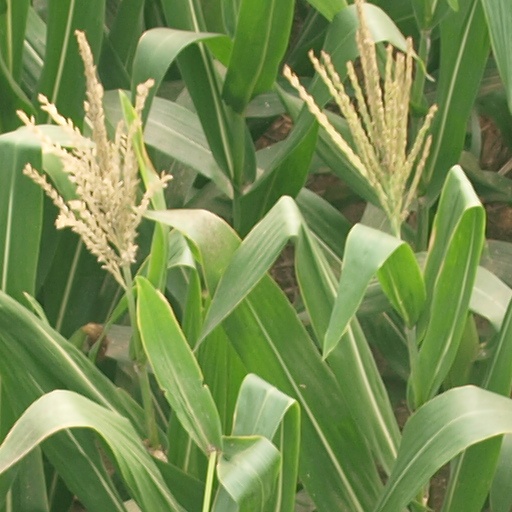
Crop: maize; corn